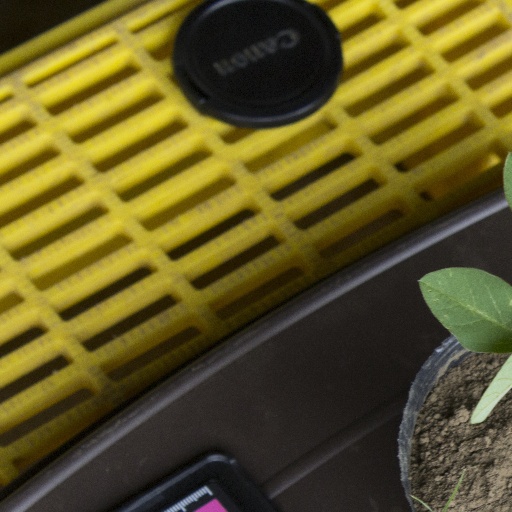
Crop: soybean